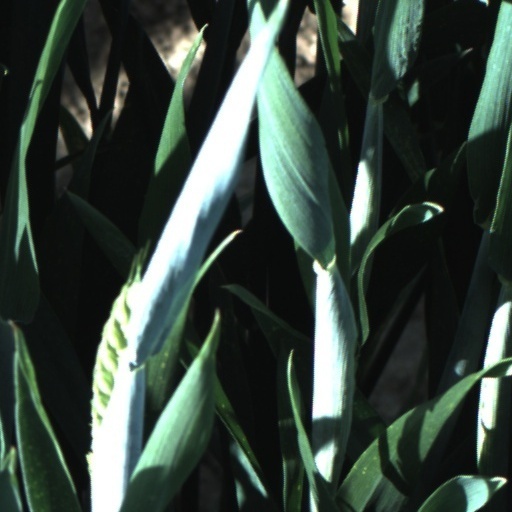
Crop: wheat